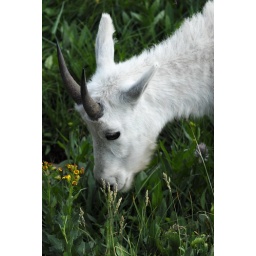
Juvenile mountain goat dining on plants in Glacier National Park